Thomas Lange

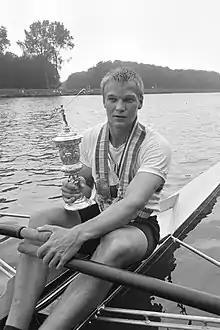
Lange in 1987

Thomas Lange (born 27 February 1964) is a German rower who won two gold and one bronze Olympic medals in the single sculls.